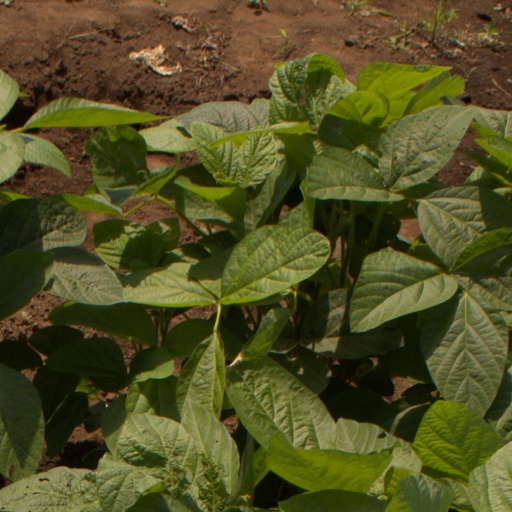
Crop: soybean